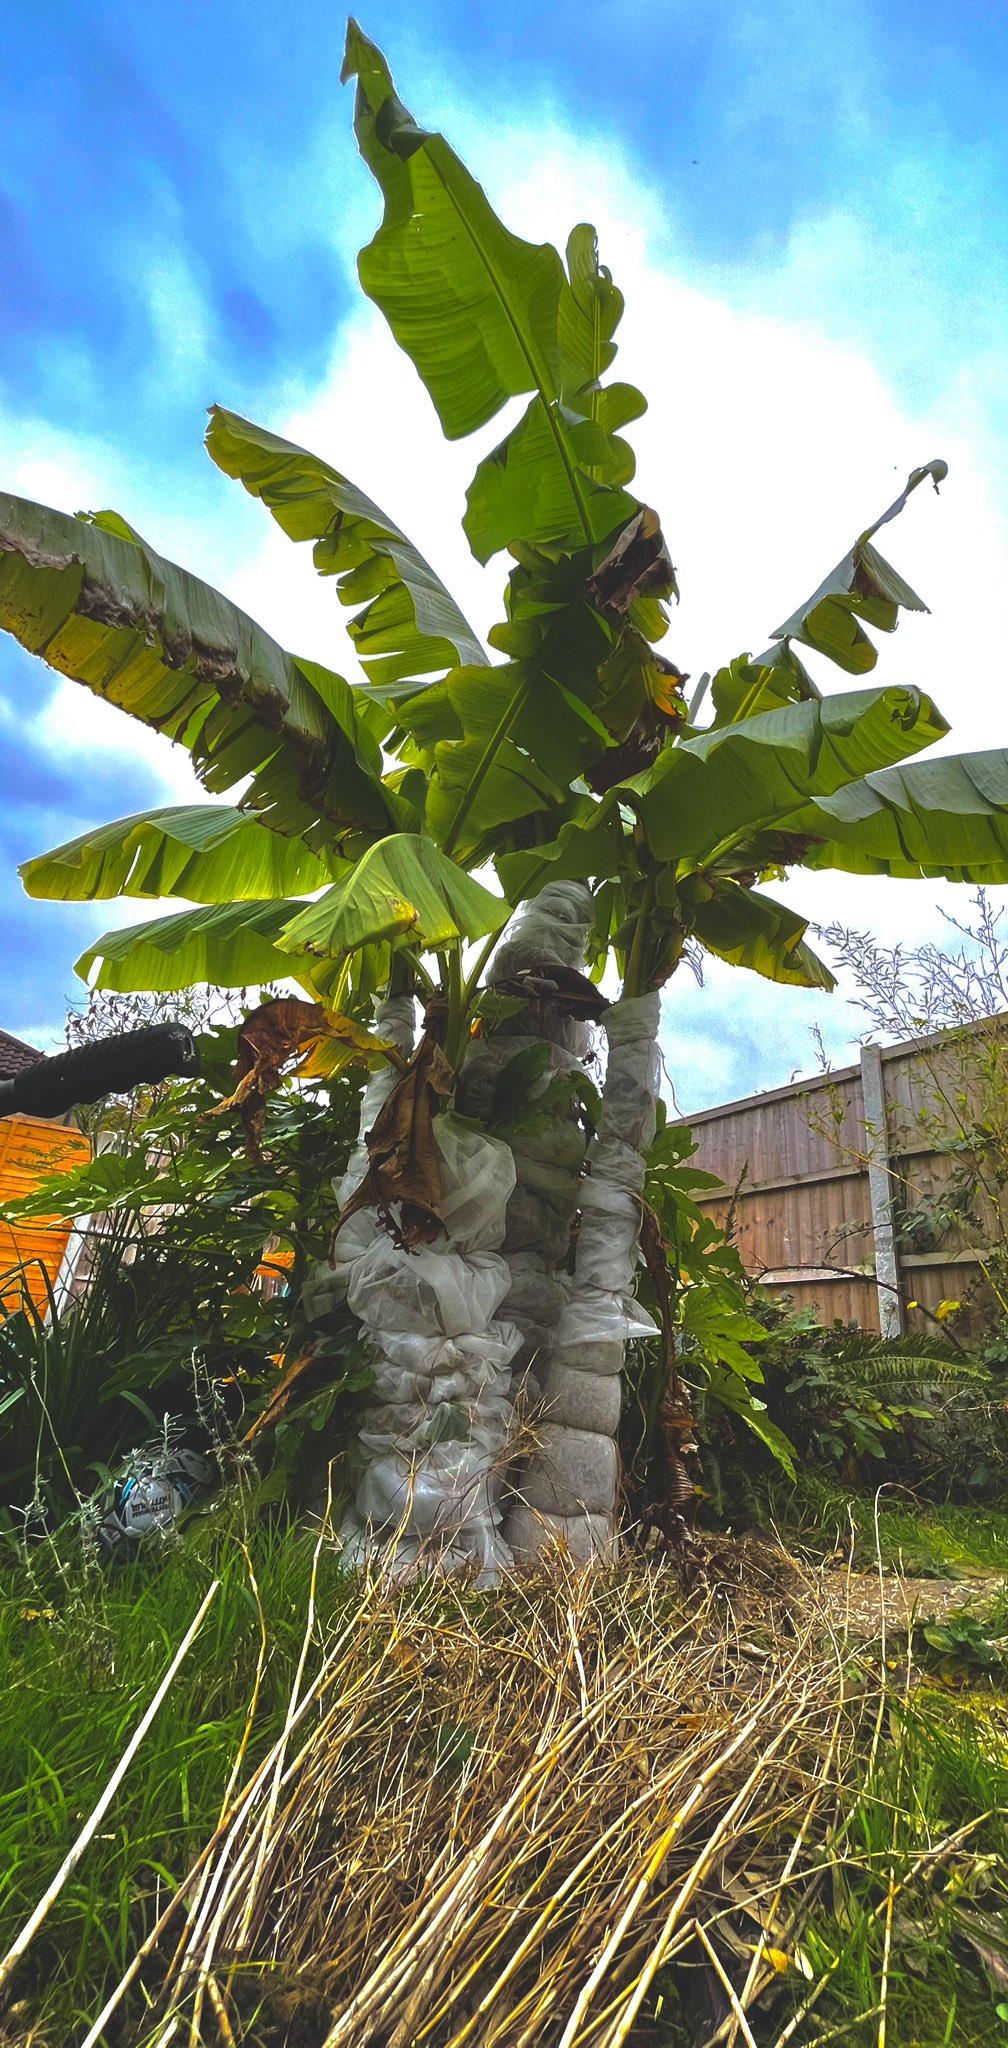
Ndizi, zao la biashara lililokomaa vizuri  shambani, katika shamba kubwa la mazao hayo, tayari kwa kuvunwa ili kusafirishwa na kwenda kuuzwa kwenye masoko mbalimbali Kwa bei ya jumla na rejareja.